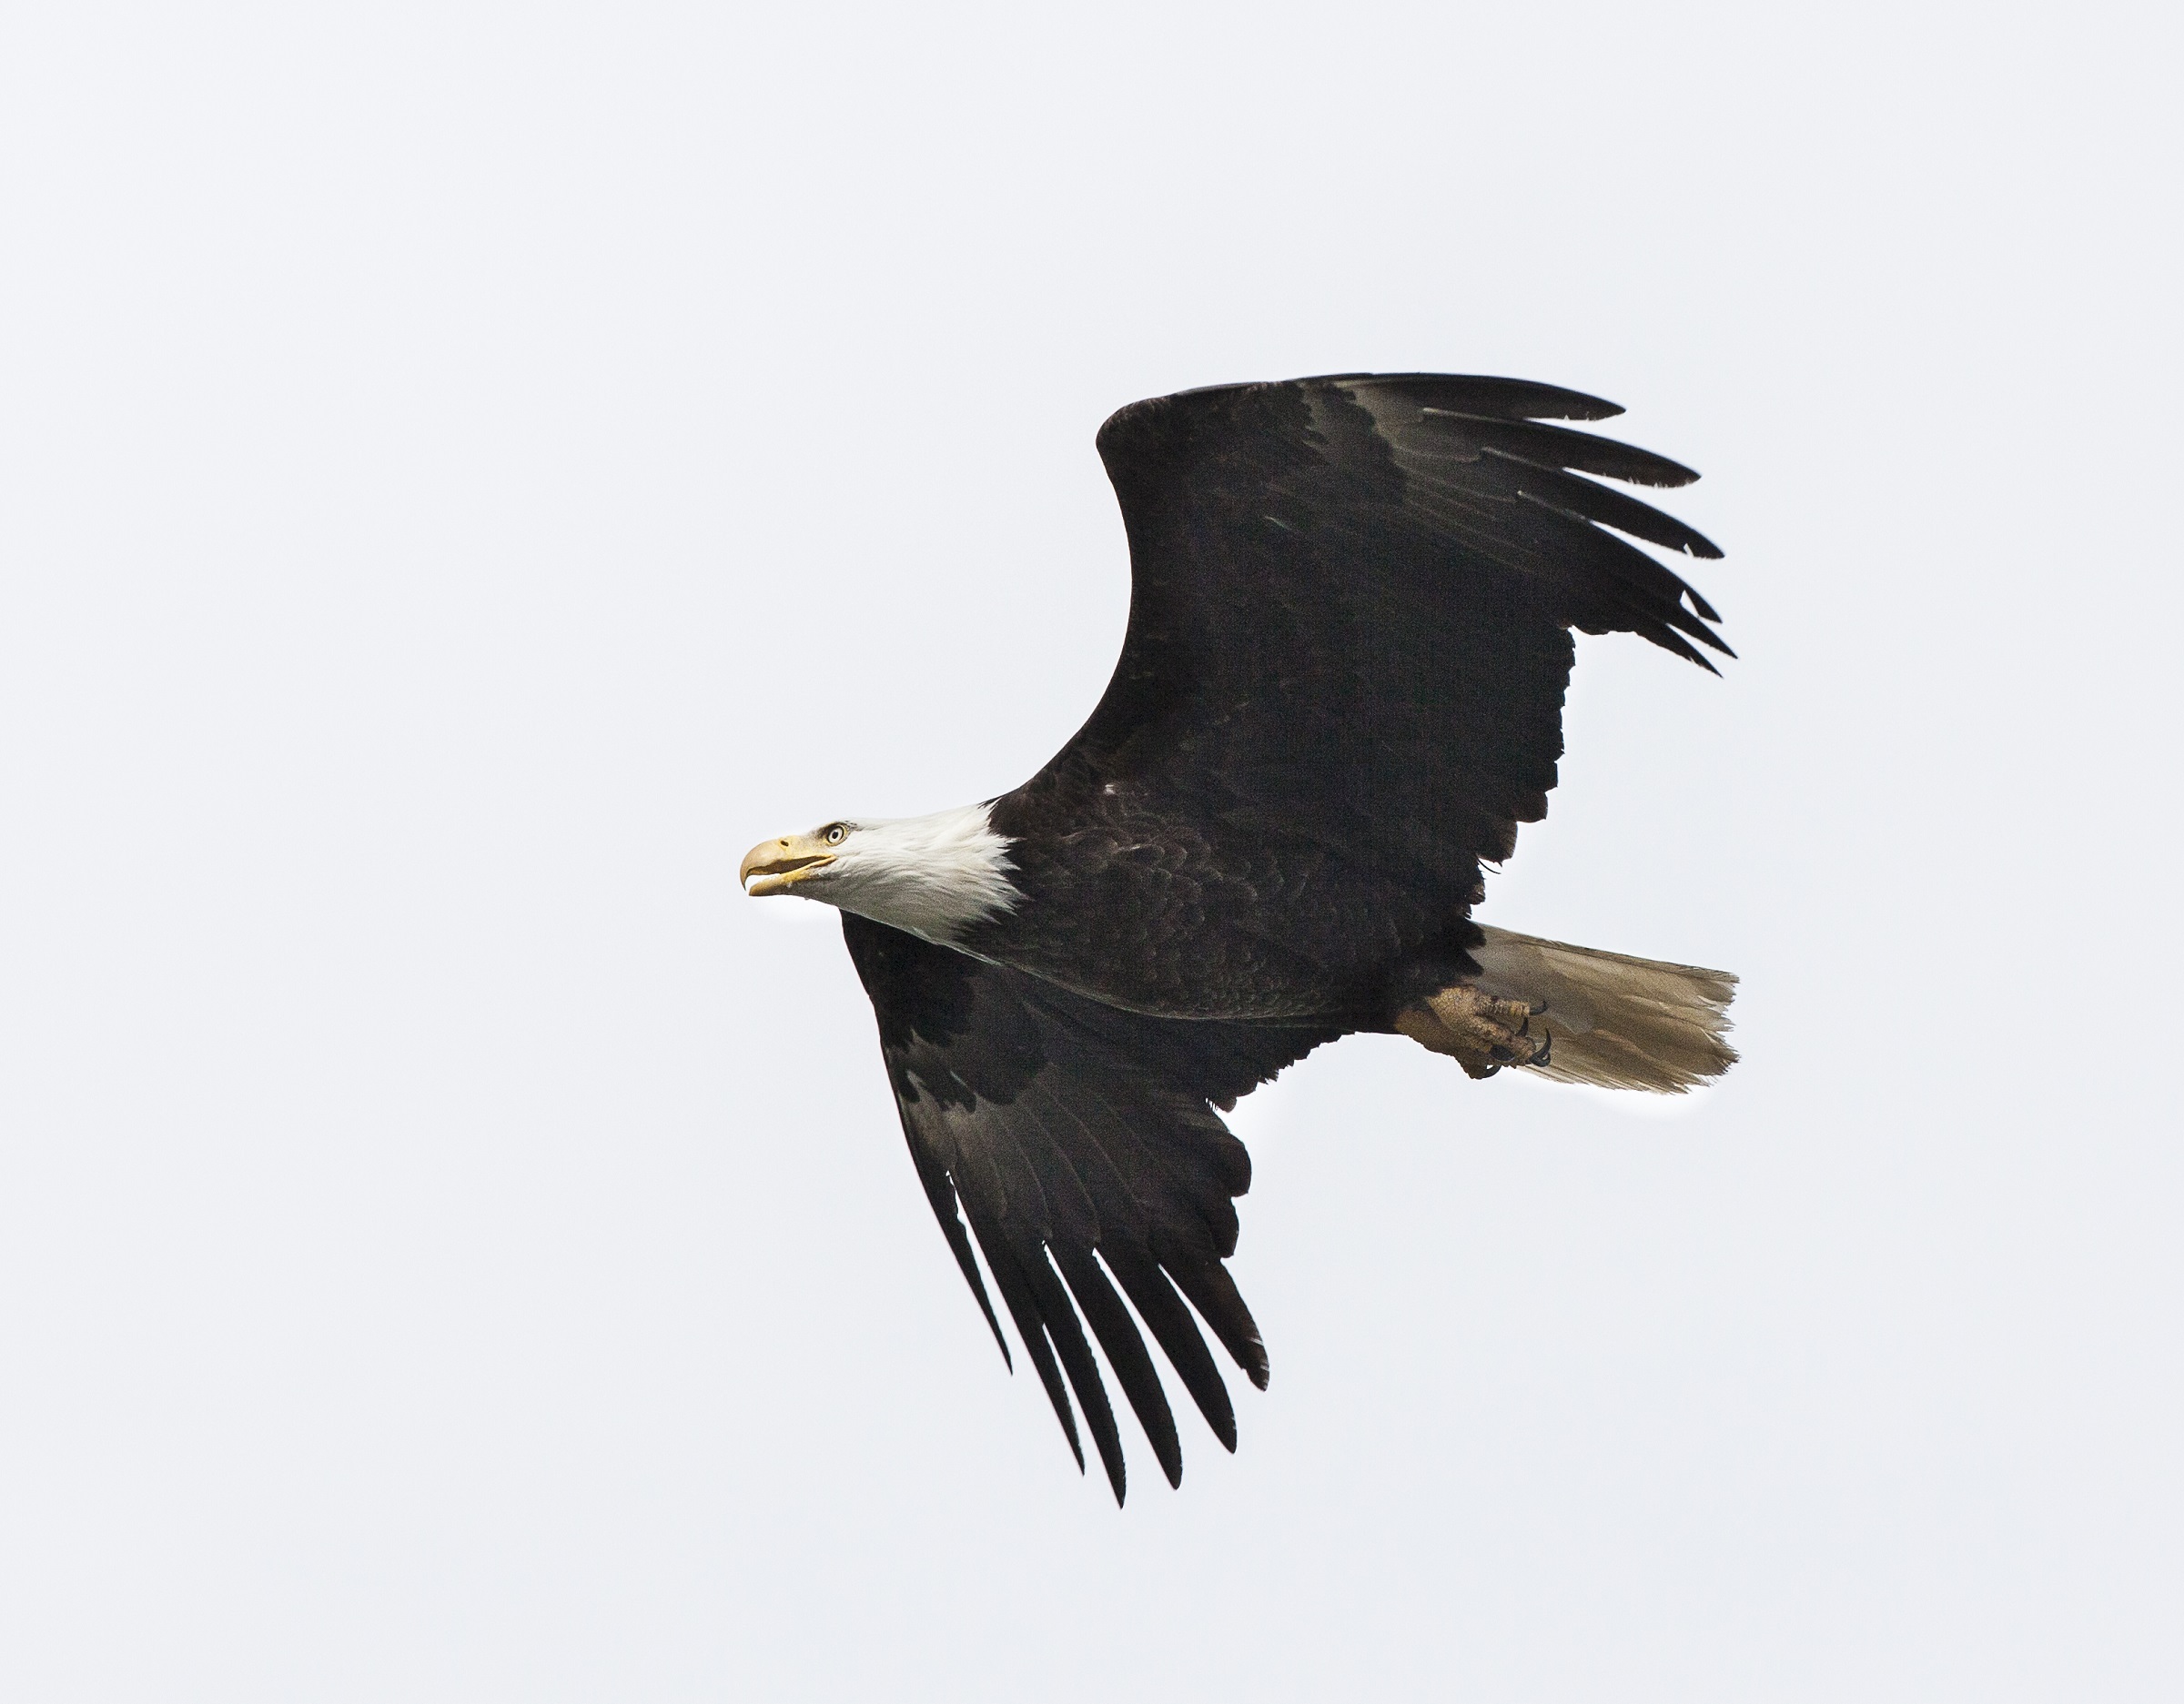
nature, bird, wing, sky, flying, wildlife, wild, portrait, beak, symbol, flight, eagle, predator, soaring, freedom, fauna, raptor, majestic, bird of prey, bald eagle, american, feathers, vertebrate, buzzard, perching bird, accipitriformes